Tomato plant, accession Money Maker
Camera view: tilt-top (135 deg); turntable rotation: 150 degrees
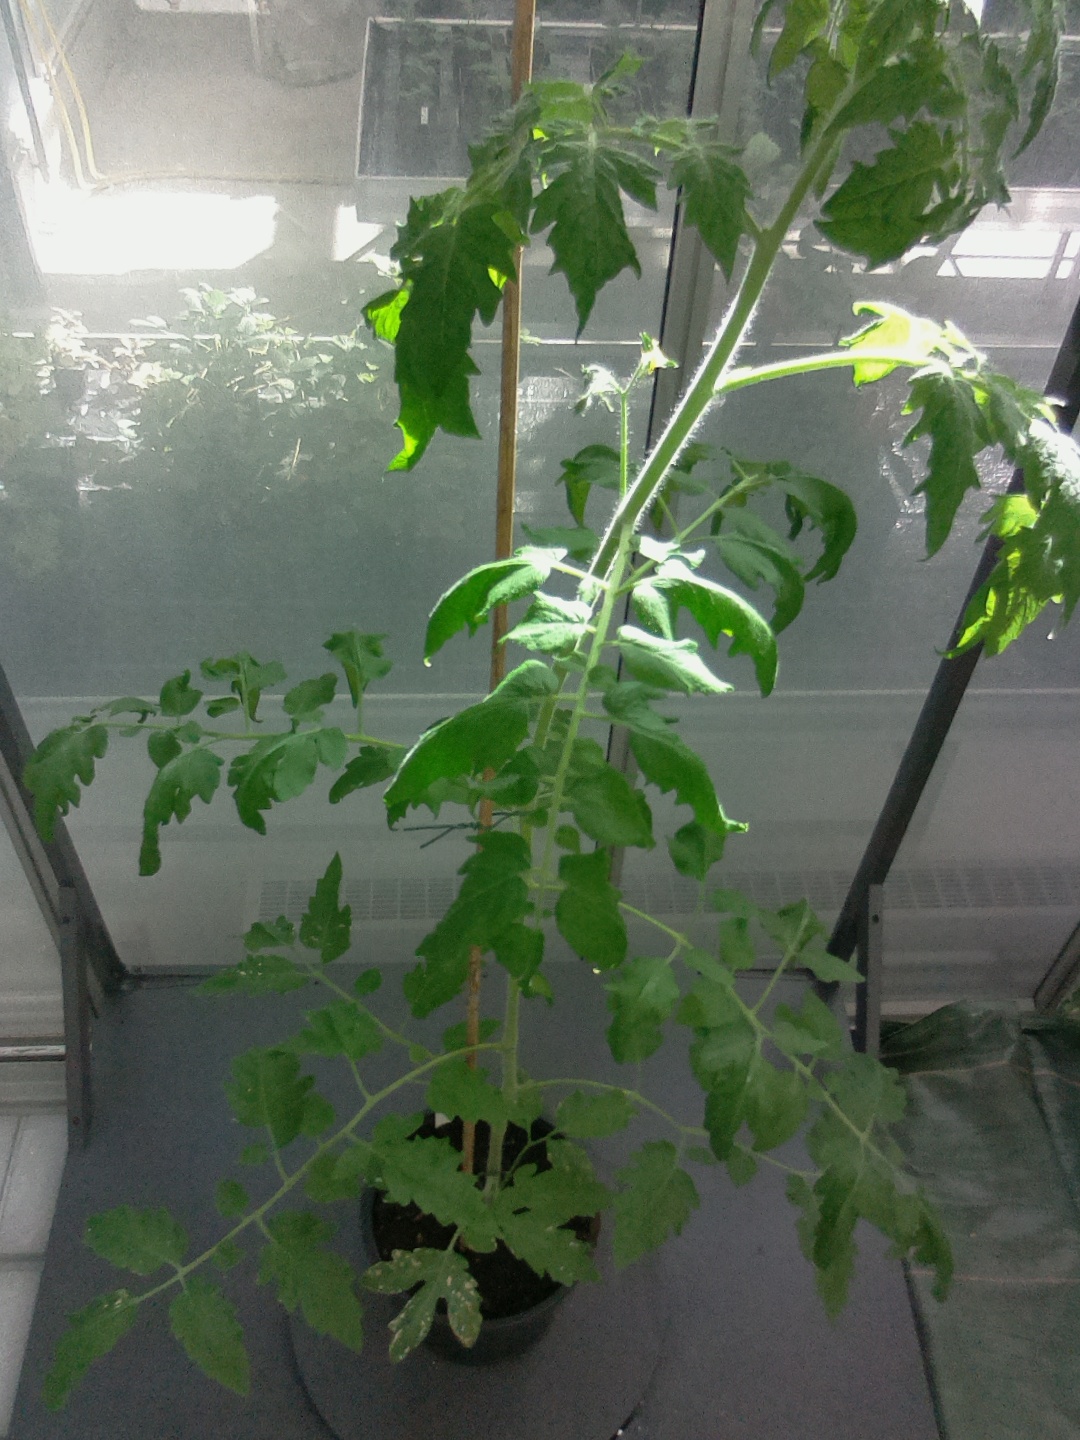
BBCH growth stage 60: First flowers open